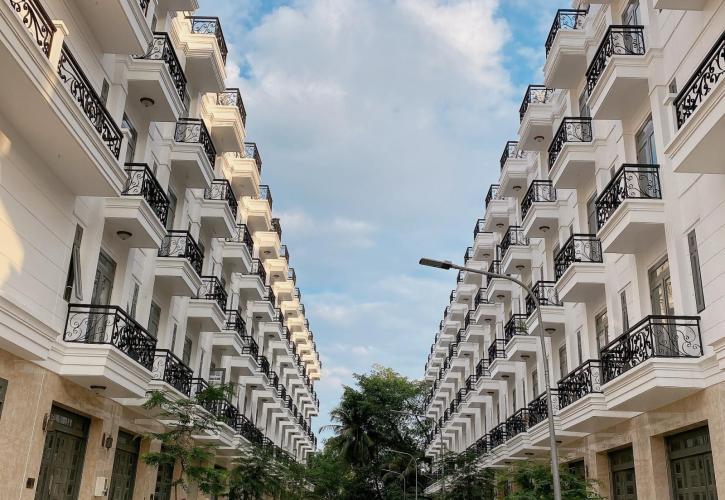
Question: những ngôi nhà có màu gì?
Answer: những ngôi nhà có màu trắng